Heraklion (regional unit)

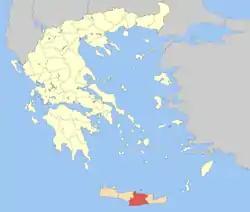
Municipalities of Heraklion

Heraklion is one of the four regional units of Crete. The capital is the city of Heraklion.